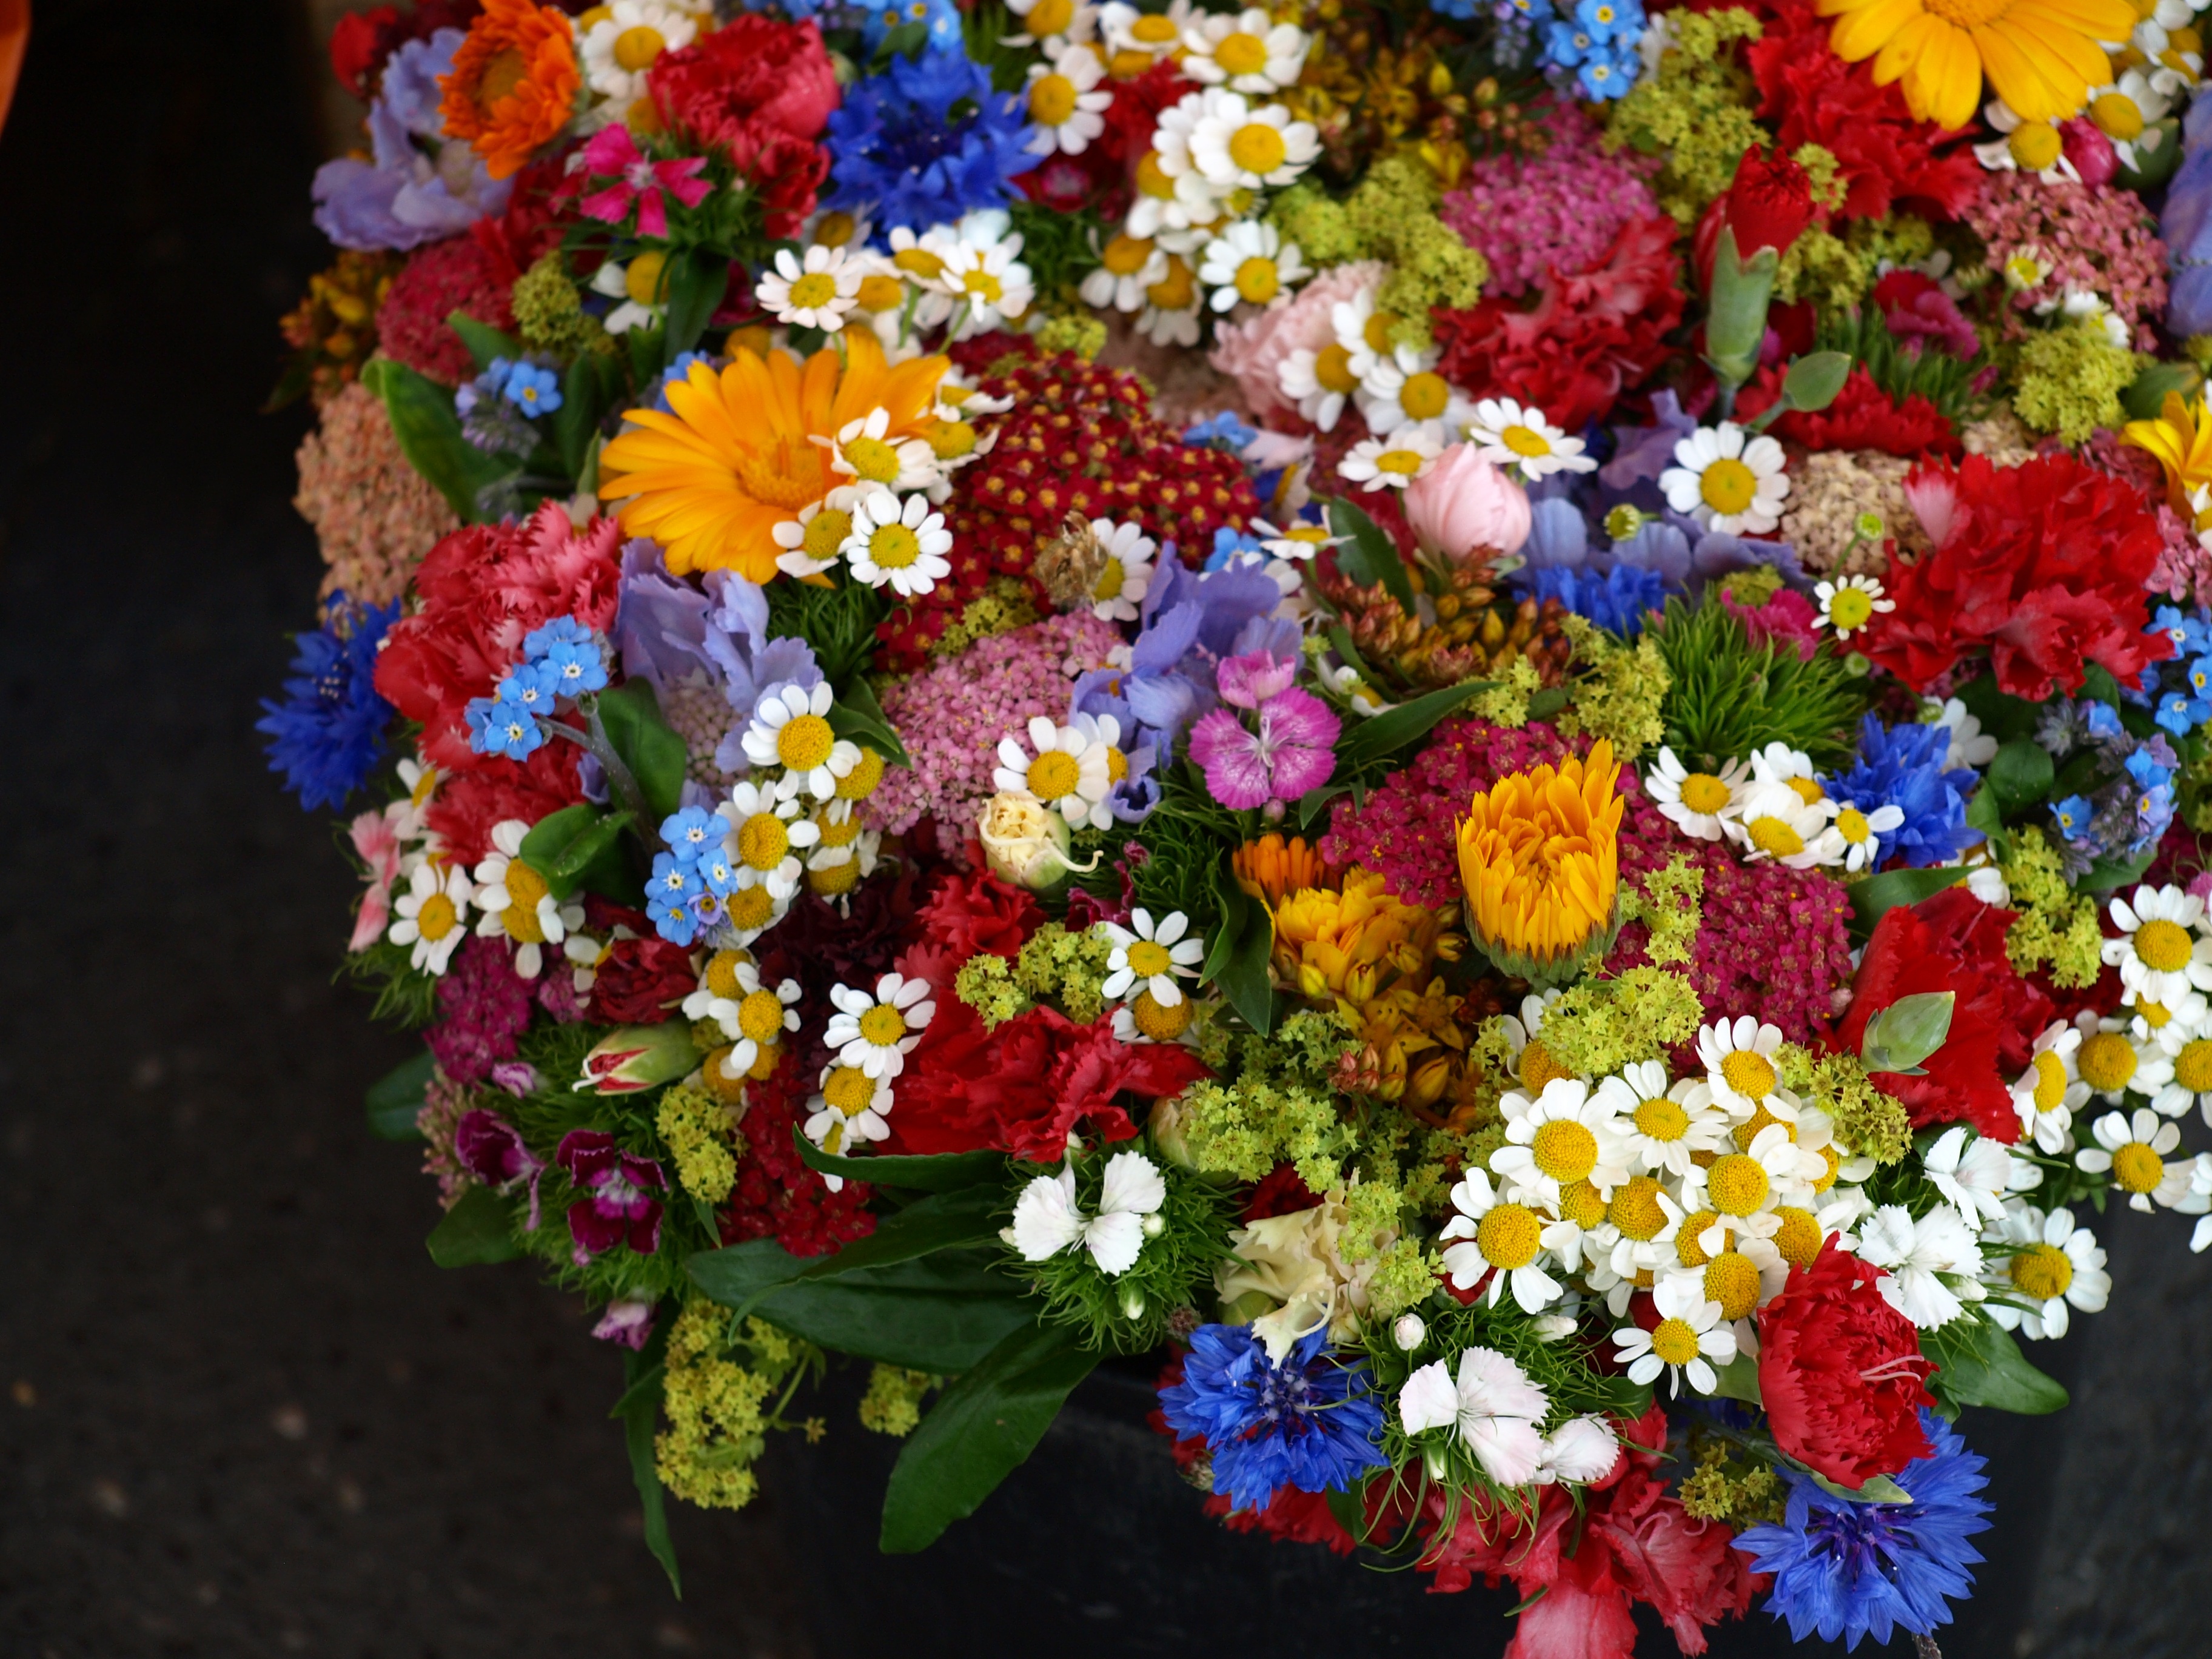
plant, flower, petal, bloom, color, colorful, flora, flowers, floristry, summer flowers, flowering plant, flower bouquet, cut flowers, floral design, annual plant, land plant, flower arranging